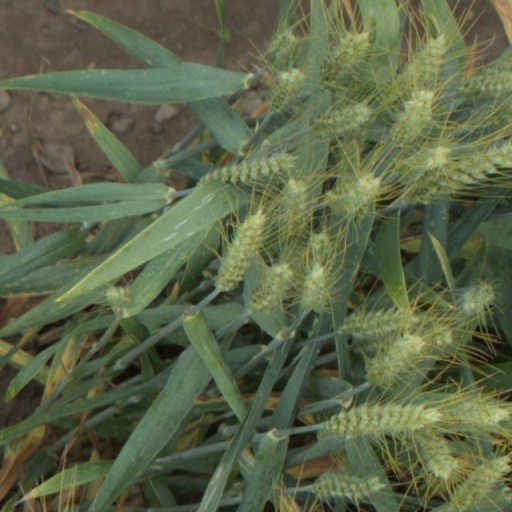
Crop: wheat